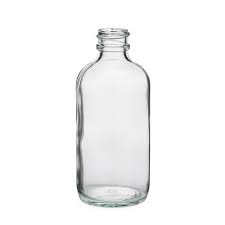
Waste category: glass